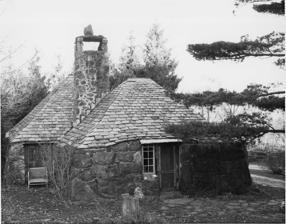
Building: Tom Thumb House (Norfolk, Connecticut)
Country: United States of America
Year built: 1929
Historic house in Connecticut, United States United States historic place Tom Thumb House U.S. National Register of Historic Places Tom Thumb House, 1978 Show map of Connecticut Show map of the United States Location Windrow Rd., Norfolk, Connecticut Coordinates 41°58′14″N 73°13′10″W / 41.97056°N 73.21944°W / 41.97056; -73.21944 Area 0.5 acres (0.20 ha) Built 1929 ( 1929 ) Architect Taylor & Levi Architectural style Medieval Cottage Revival MPS Taylor, Alfredo S. G., TR NRHP reference No. 84001094 Added to NRHP February 22, 1984 The Tom Thumb House is a historic summer cottage on Windrow Road in Norfolk, Connecticut .  Built in 1929, it is an unusual medieval-styled construction designed by New York architect Alfredo S.G. Taylor .  It was listed on the National Register of Historic Places in 1984. Description and history The Tom Thumb House is located south of the village center of Norfolk, on the south side of Windrow Road.  It is set on a hillside above the road, from which it and an adjacent later house are screened by trees.  It is a single-story structure, consisting of two roughly square sections joined at a corner.  The walls of each section are made of large boulders, and are up to 2.5 feet (0.76 m) thick.  The pyramidal roofs of each section, framed with hand-hewn timbers recycled from old barns, are covered in thick slate.  One of the squares has the main living space, while the other houses a sleeping and kitchen area. Exposed framing and rough paneling, also recycled, are the principal exposed woodwork. The building was built in 1929 to a design by New York City architect Alfredo S.G. Taylor .  Taylor spent many summers in Norfolk, and is credited with more than thirty commissions in the community.  A number of them share the medieval features used in this building: the rough rustic stone and wood finishes, and heavy slate roof.  Details of the building were published in American Architect and Building News after its construction.  Taylor's work for the Childs family also included the Starling Childs Camp on Doolittle Lake, and the Childs Sports Building ; the latter in particular, located north of Windrow Road, has similar style and construction methods to this building, but on a larger scale. This house was referred to by the family as the "Teahouse"; its "Tom Thumb" name was applied in the American Architect and Building News article. See also National Register of Historic Places listings in Litchfield County, Connecticut References